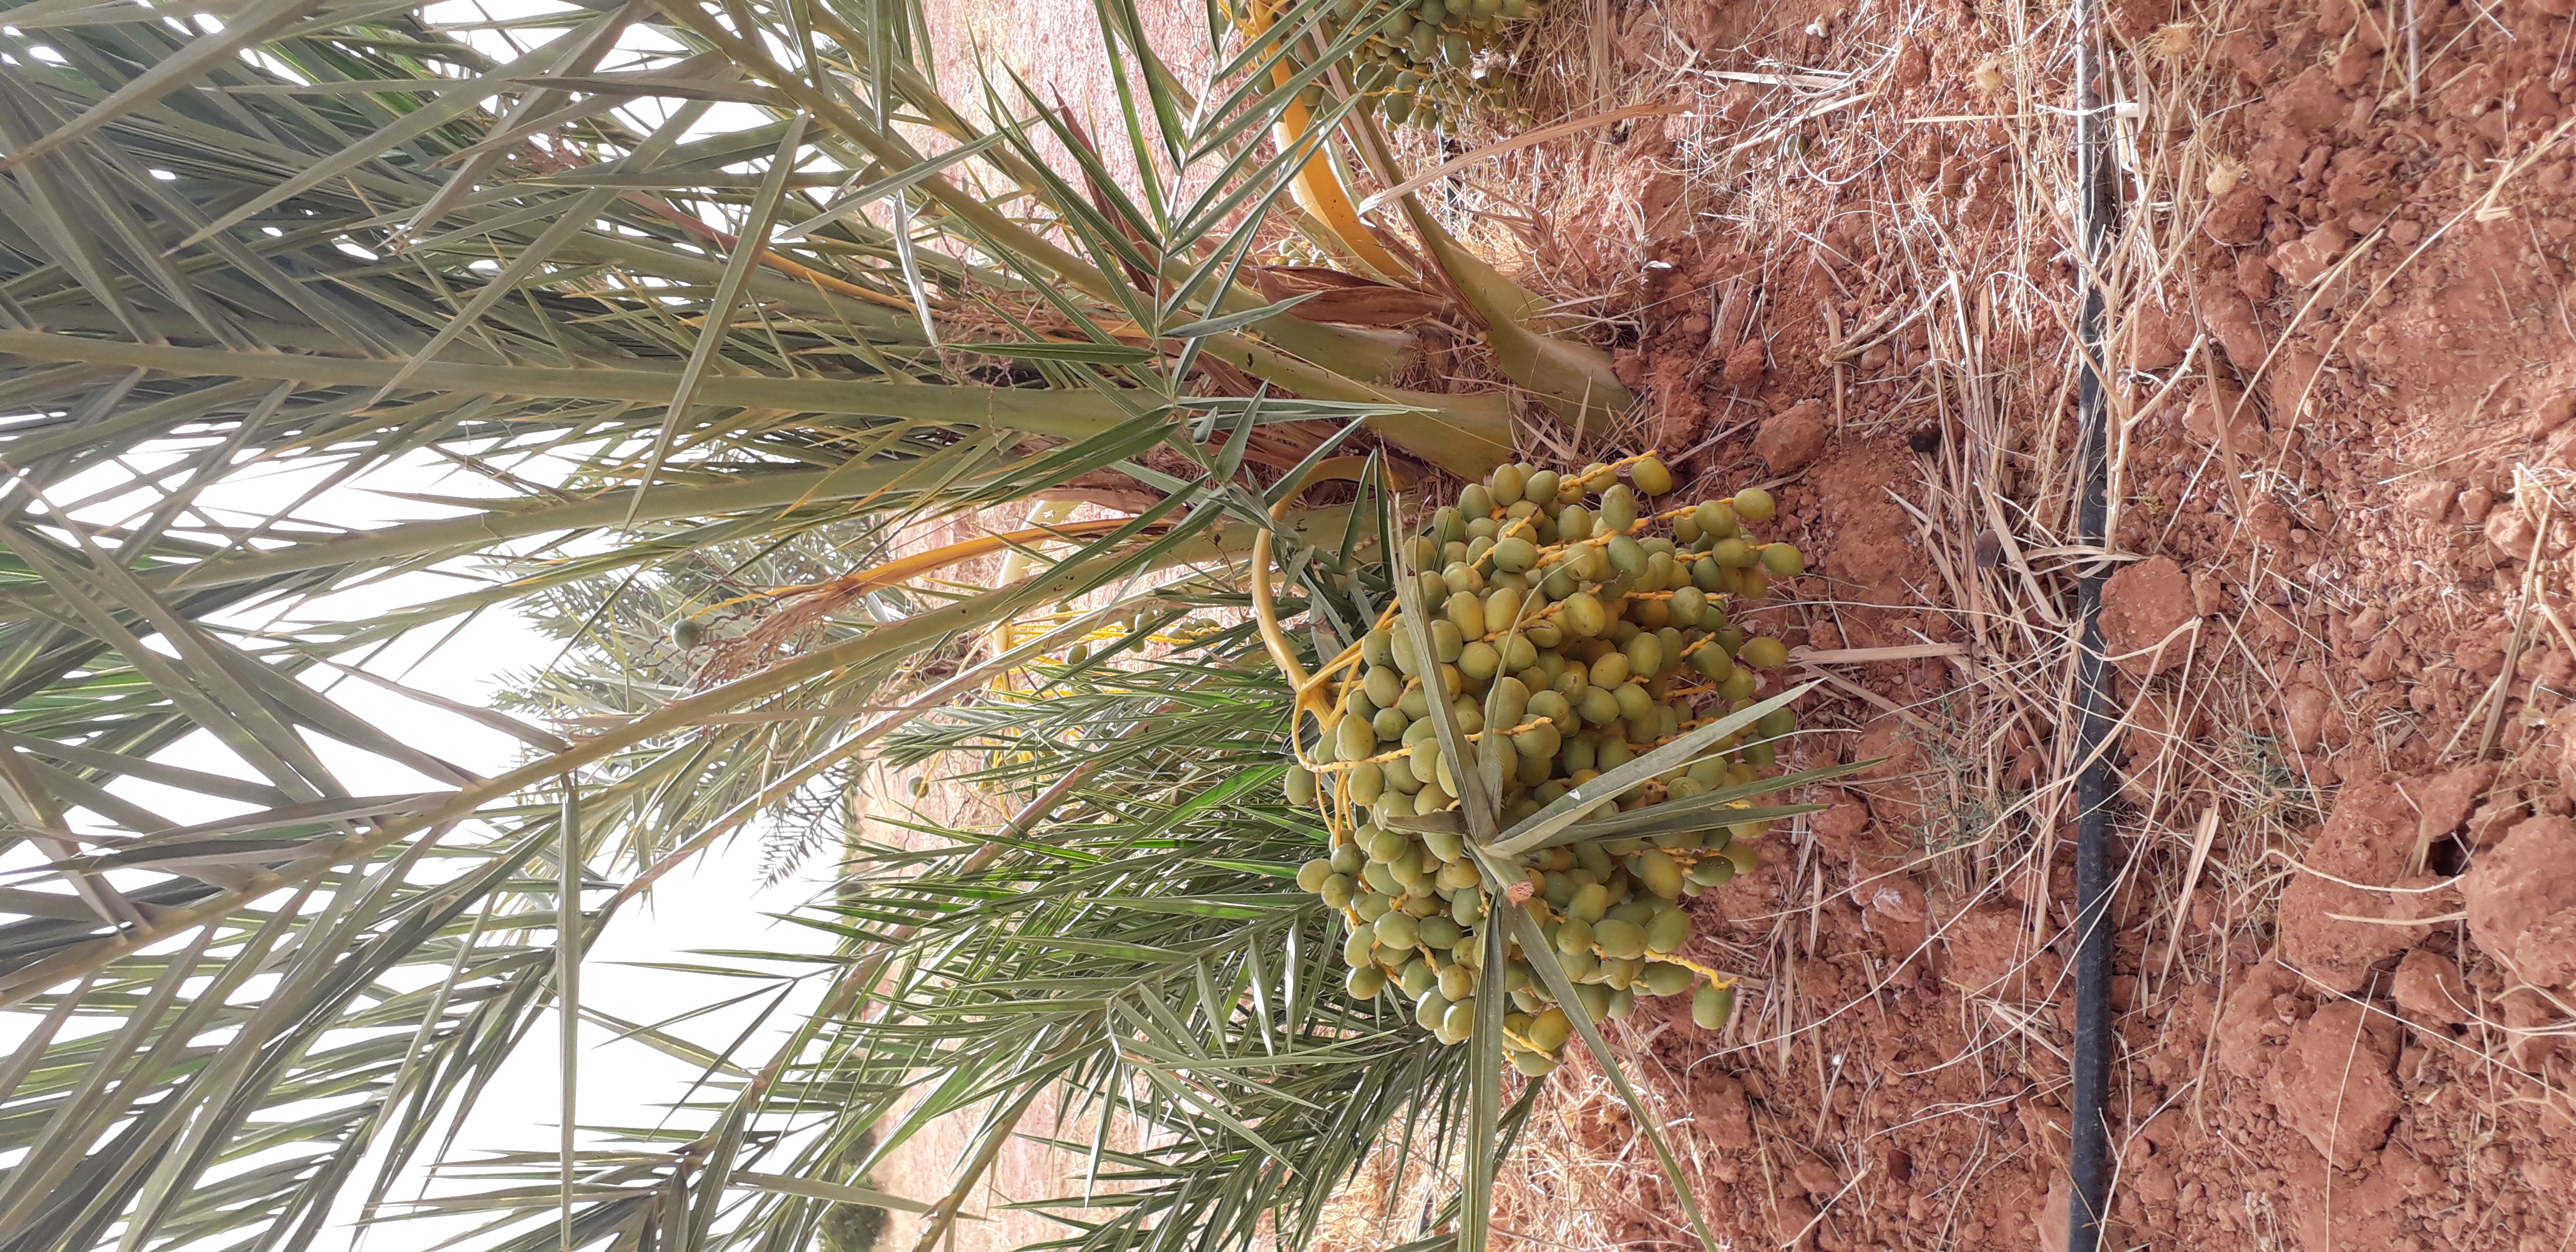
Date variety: kholt